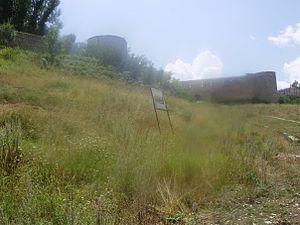
Forteresse de Chouchi, République du Haut-Karabakh («Artsakh»).